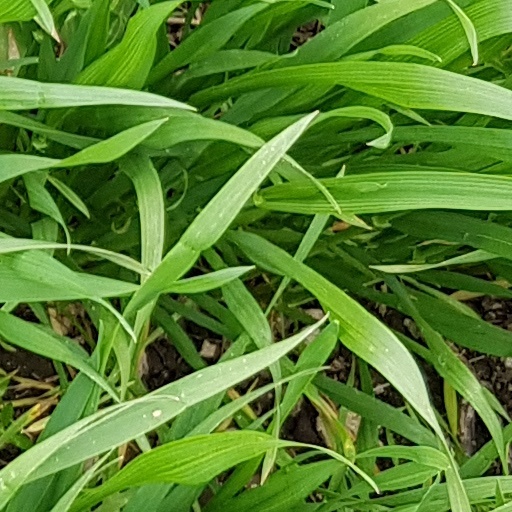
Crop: wheat